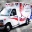
Label: ambulance